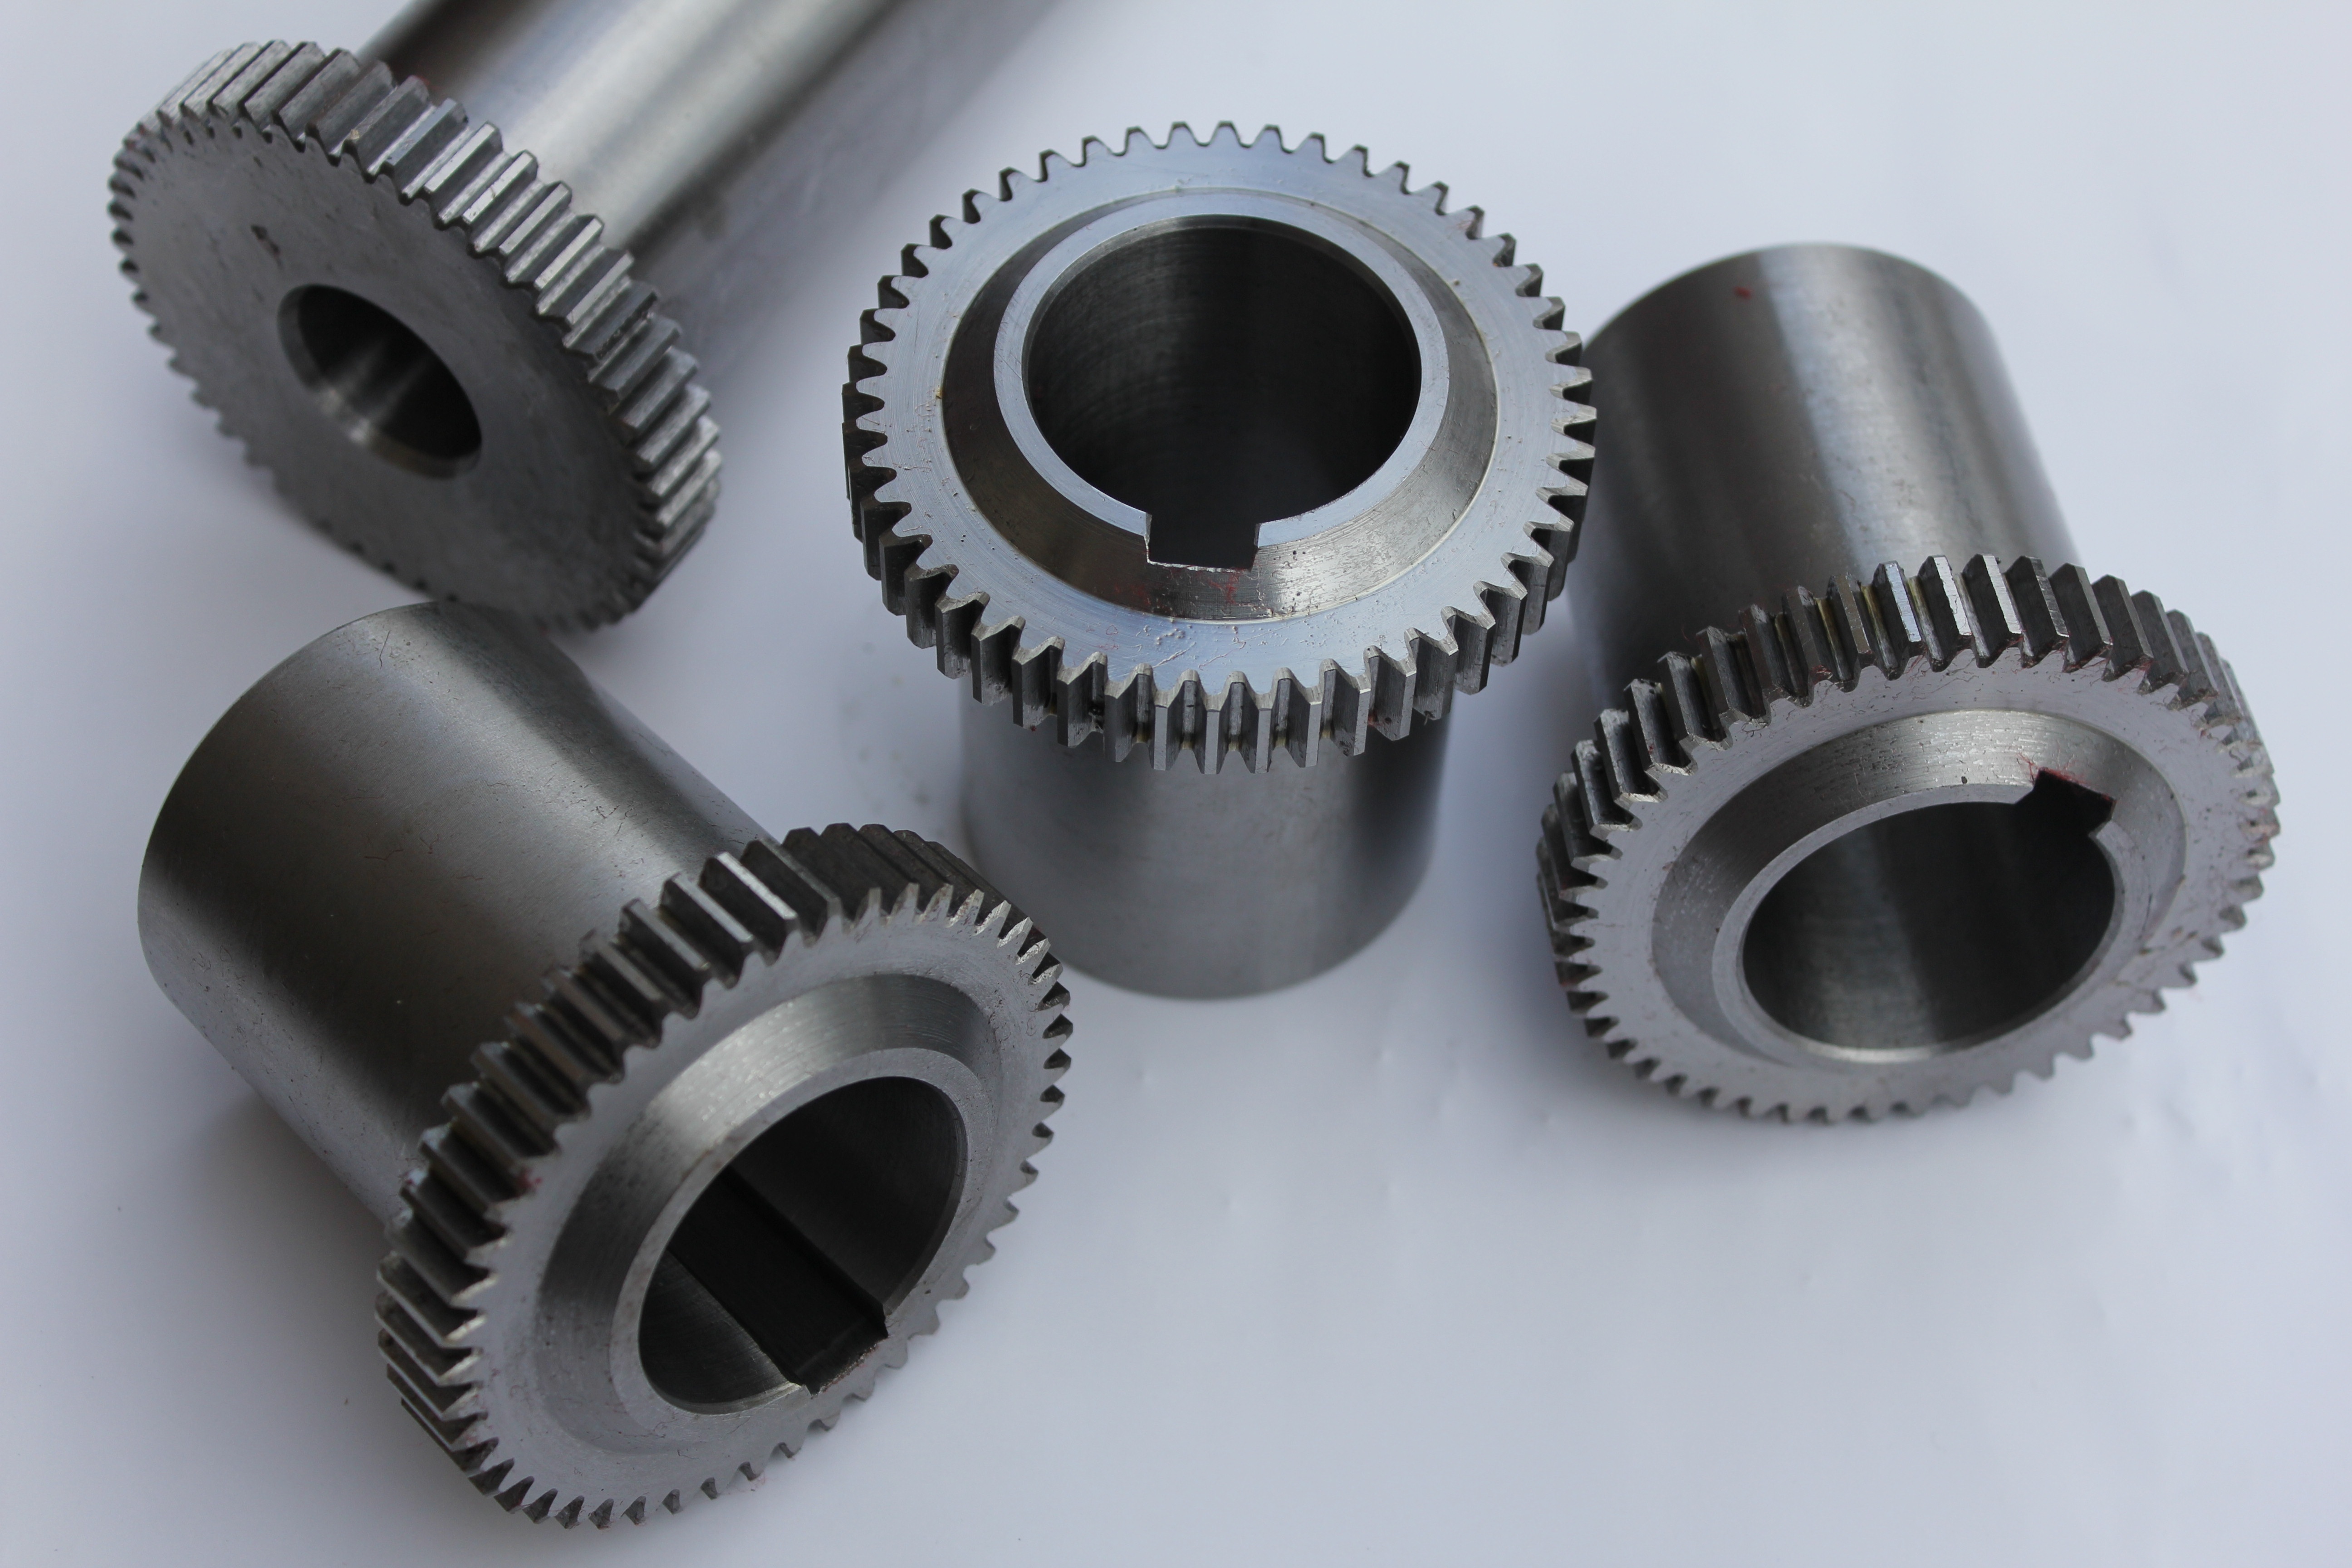
wheel, gear, product, gears, turning, machining, milling, cnc, hardware accessory